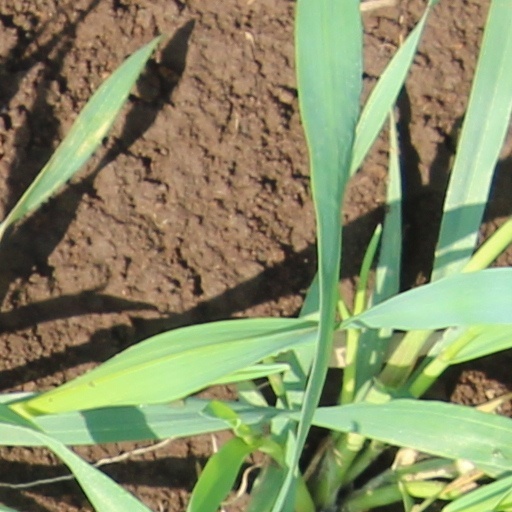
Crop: wheat